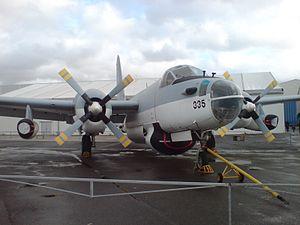
La flottille 25F est une flottille de l'aviation navale française créée le 20 juin 1953 et toujours active.